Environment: real
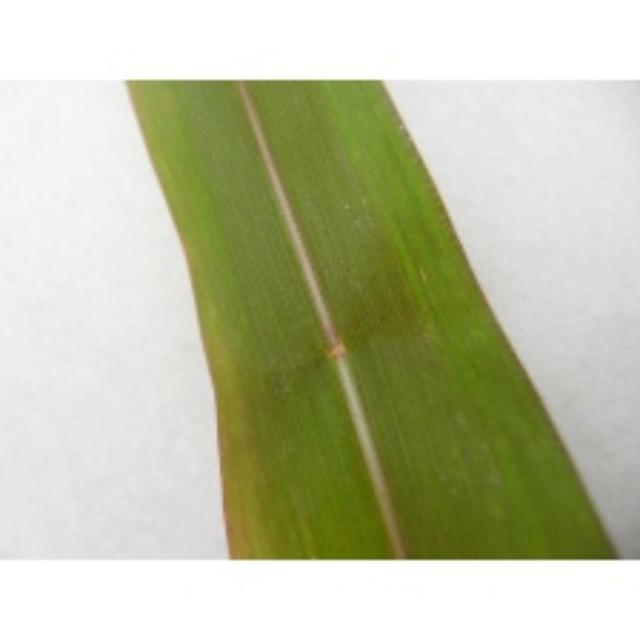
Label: phosphorus_deficiency